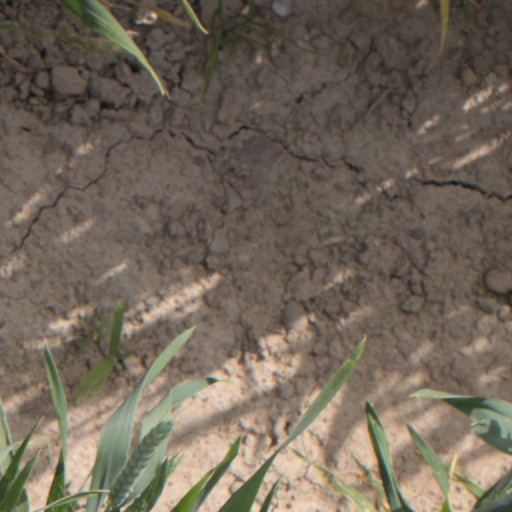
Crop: wheat